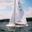
Label: ship